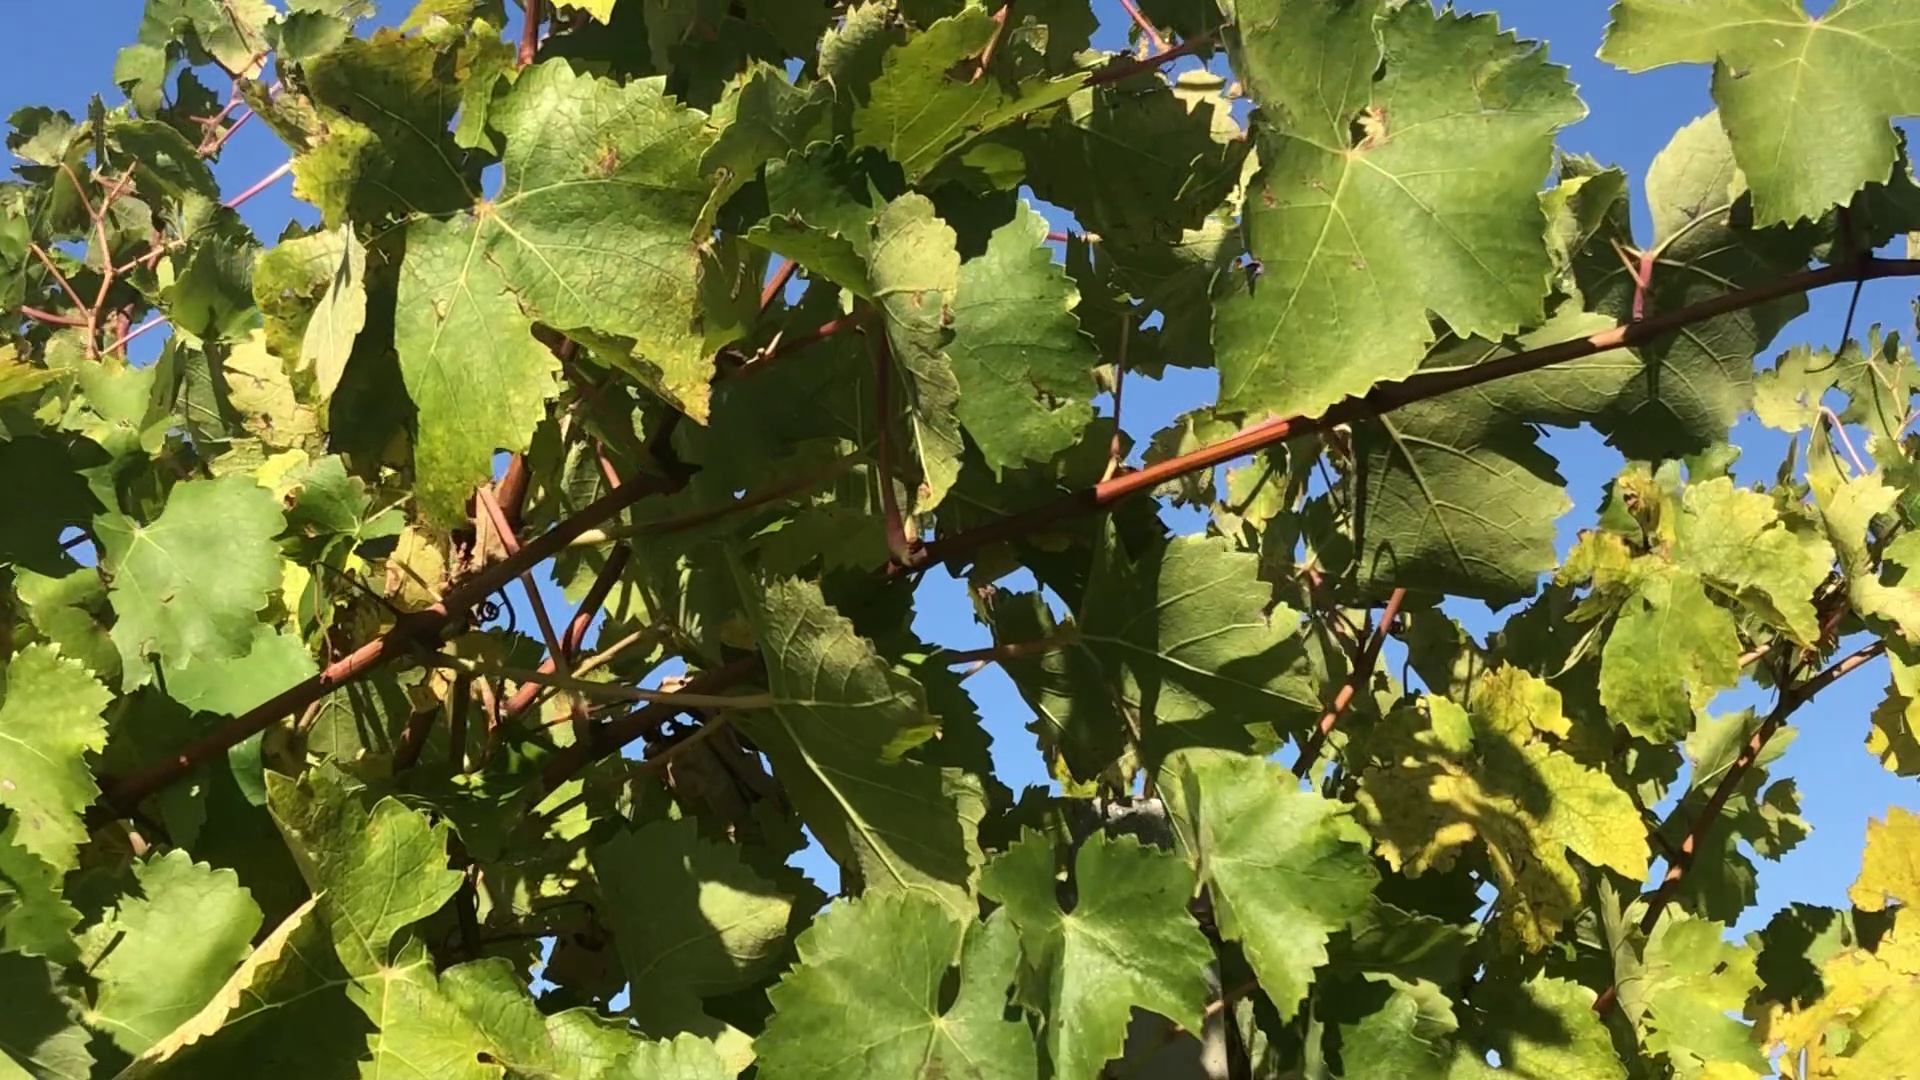
Label: healthy